Canadian fifty-cent coin

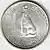
1967 Canadian Centennial half (reverse side)

Known as the "king of Canadian coins", the 1921 Canadian half-dollar is rare, with a high-grade example (PCGS MS-66) having sold for US$227,546 in a January 2010 Heritage Auction. The highest-graded specimen is graded by PCGS at MS-67 and was last sold (by Diverse Equities) in the year 2000 to a private collector for the US$400,000.